Ragnar Benson (contractor)

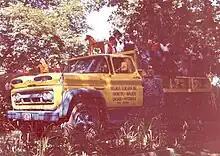
Birgit Ridderstedt and her young dance group use a Ragnar Benson truck for a parade in 1960

Eric Ragnar Benson (born July 29, 1899 in Virestad, Älmhult, Sweden, died March 10, 1979, in Chicago) was a Swedish-American building contractor in Chicago whose firm was one of the ten largest in the United States and employed thousands. Benson was the son of Karl Edvard Bengtsson and Matilda Bengtsdotter, and one of 10 children. He arrived without means in the United States at age 11, became a stonemason and bricklayer, created Ragnar Benson Inc. in 1922 and by 1969 was given the Horatio Alger Award. His firm worked for many major U. S. companies, built Chrysler assembly plant, Belvidere, 1964-65 and the famous towers at Three Mile Island. Ragnar Benson Inc. had built Chicago structures including the CNA Building and Harbor Point Towers and had performed maintenance work on city buildings including Tribune Tower and the Wrigley Building. Benson was widely known for philanthropic generosity which at times was considered eccentric.